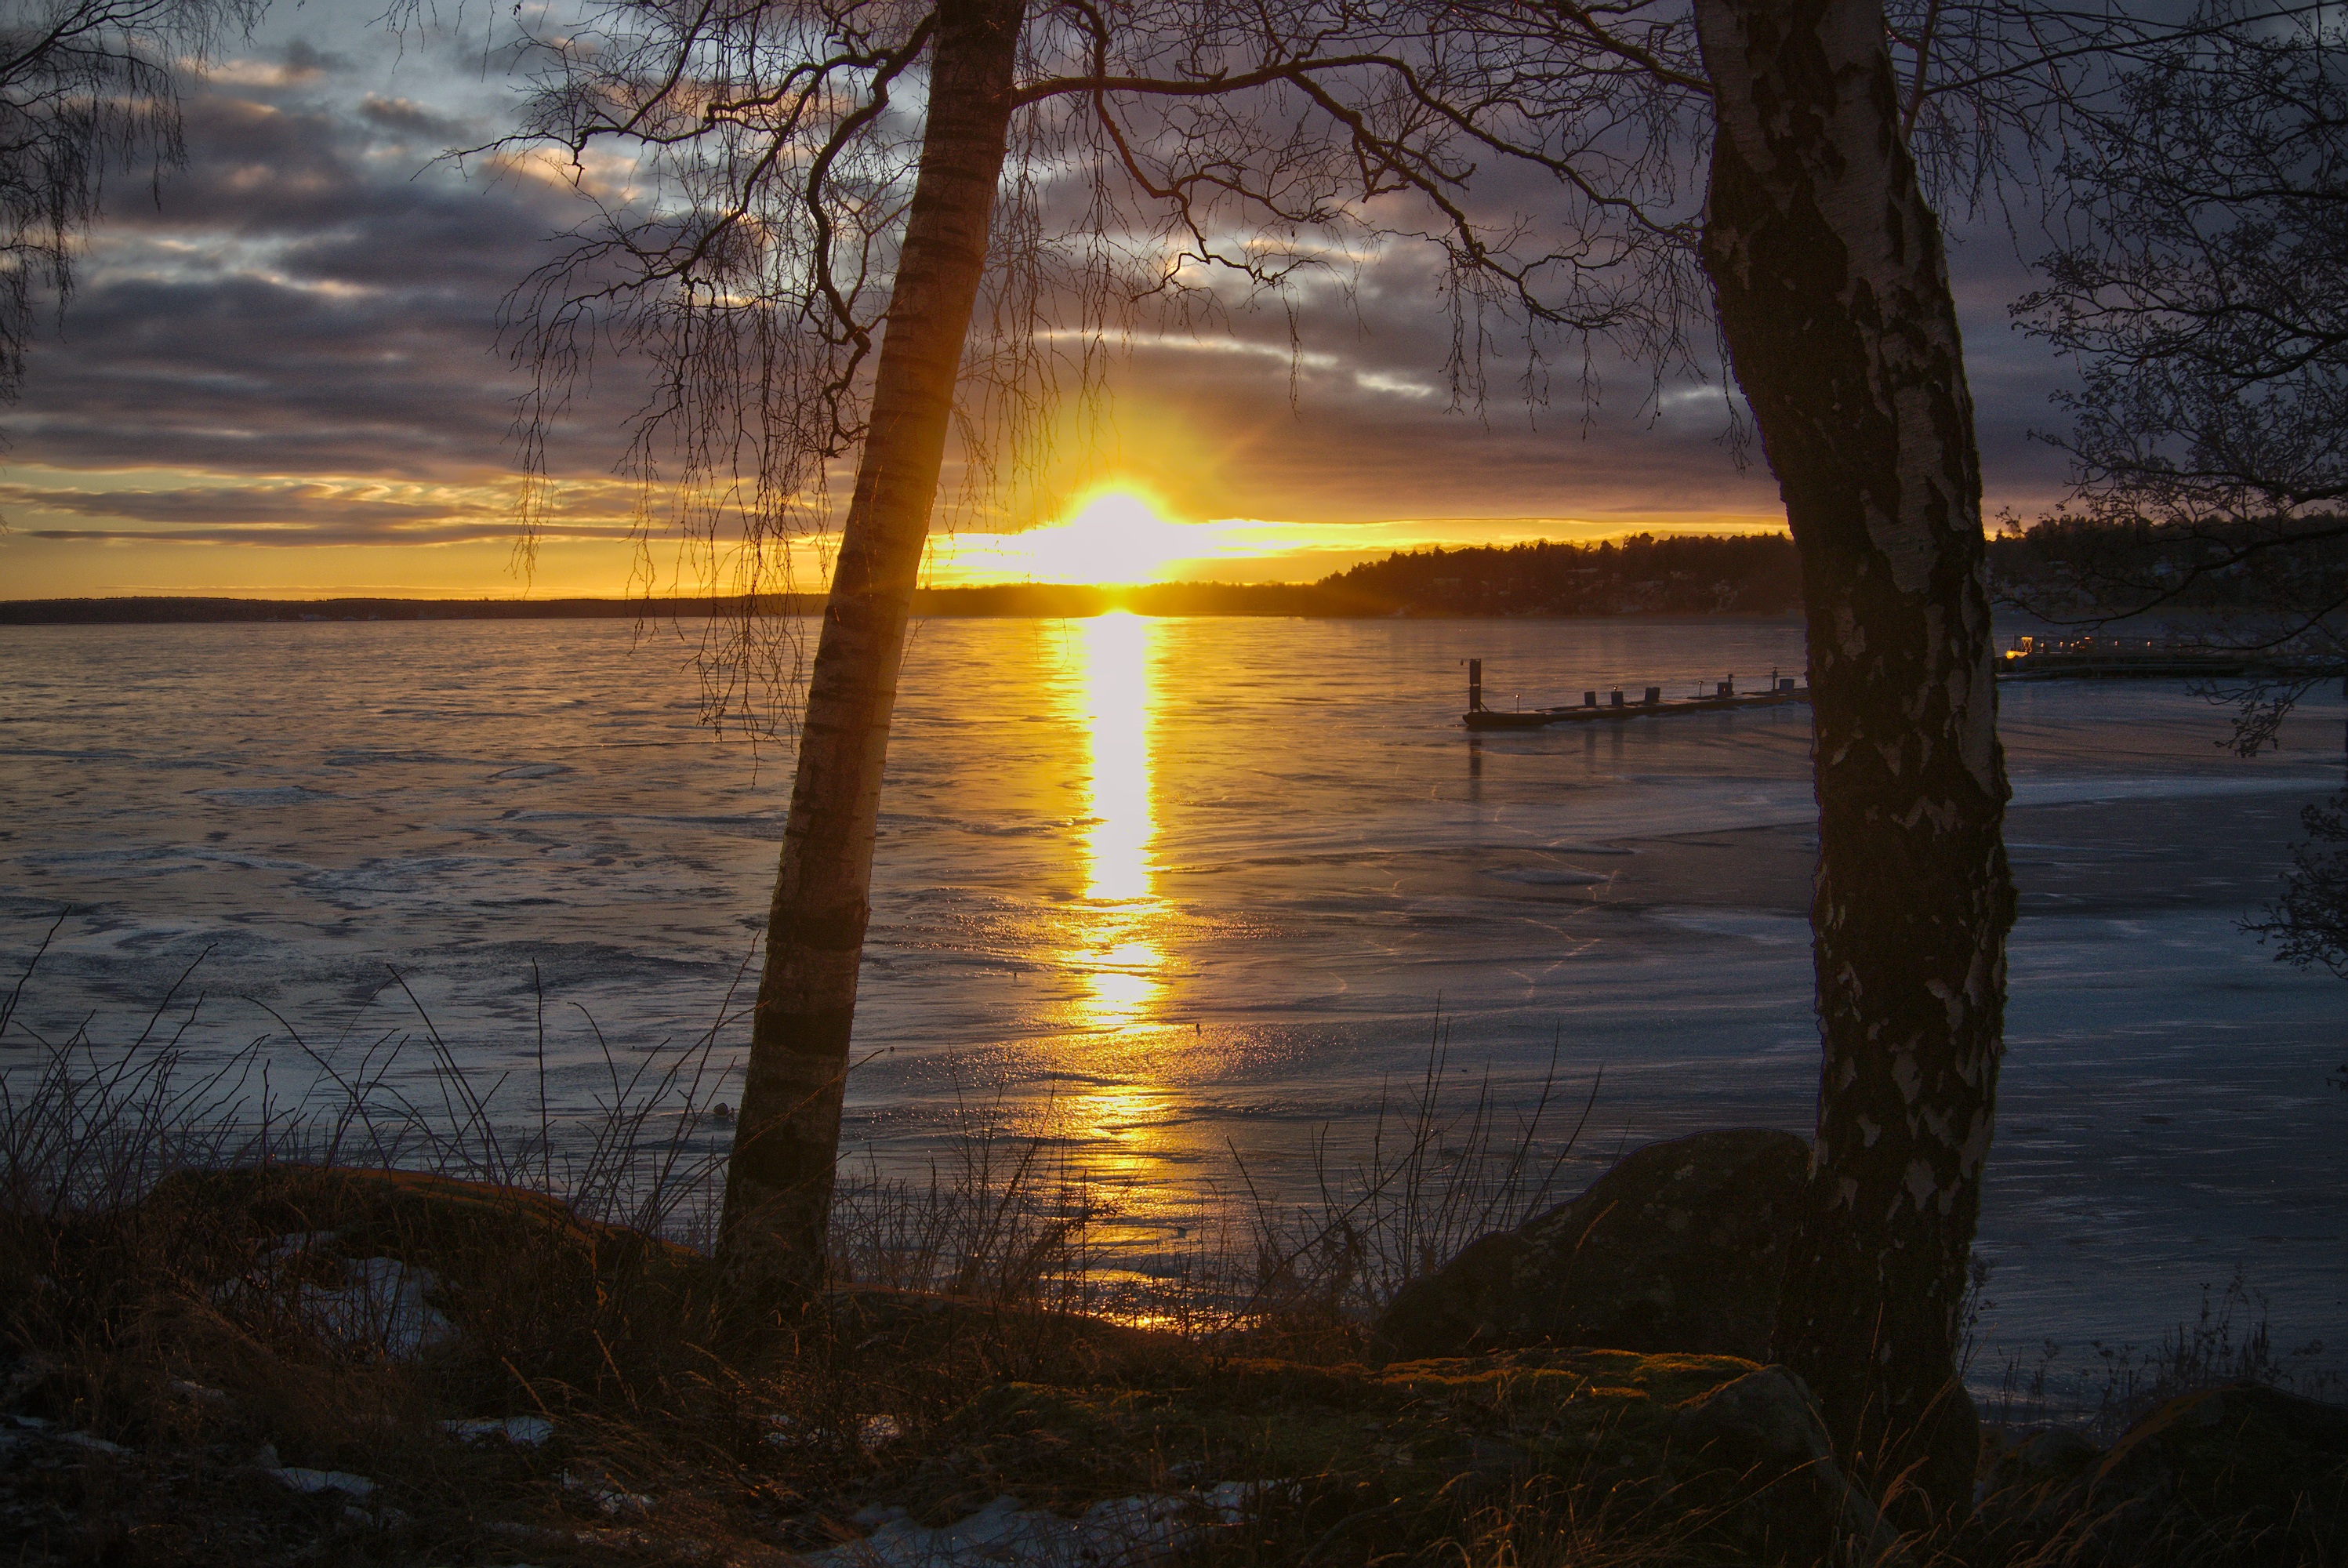
reflection, nature, sunrise, sunset, atmospheric phenomenon, water, tree, dawn, morning, light, cloud, evening, lake, sunlight, dusk, river, sea, sun, wave